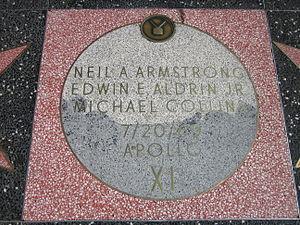
Le Walk of Fame [wɔːk ʌv feɪm] est un trottoir célèbre du quartier de Hollywood à Los Angeles, situé sur Hollywood Boulevard entre Gower Street et la Brea Avenue, ainsi que sur Vine Street entre Yucca Street et Sunset Boulevard, où figurent les noms de célébrités de l'industrie du spectacle honorées par la Chambre de commerce de Los Angeles. Cette inscription est payante.
Buzz Aldrin, né Edwin Eugene Aldrin Jr., le 20 janvier 1930 à Glen Ridge dans le New Jersey aux États-Unis, est un militaire, pilote d'essai, astronaute et ingénieur américain. Il effectue trois sorties dans l'espace en tant que pilote de la mission Gemini 12 de 1966 et, en tant que pilote du module lunaire Apollo de la mission Apollo 11 de 1969, il est, avec le commandant de la mission Neil Armstrong, l'un des deux premiers humains à marcher sur la Lune.
Michael Collins est un militaire, pilote d'essai, astronaute, haut fonctionnaire, cadre et homme d'affaires américain né le 31 octobre 1930 à Rome en Italie.